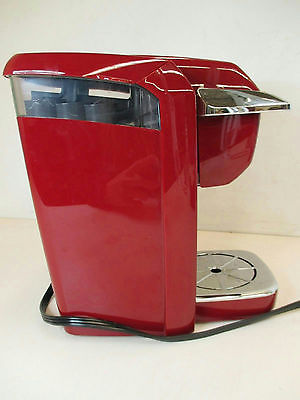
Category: coffee maker